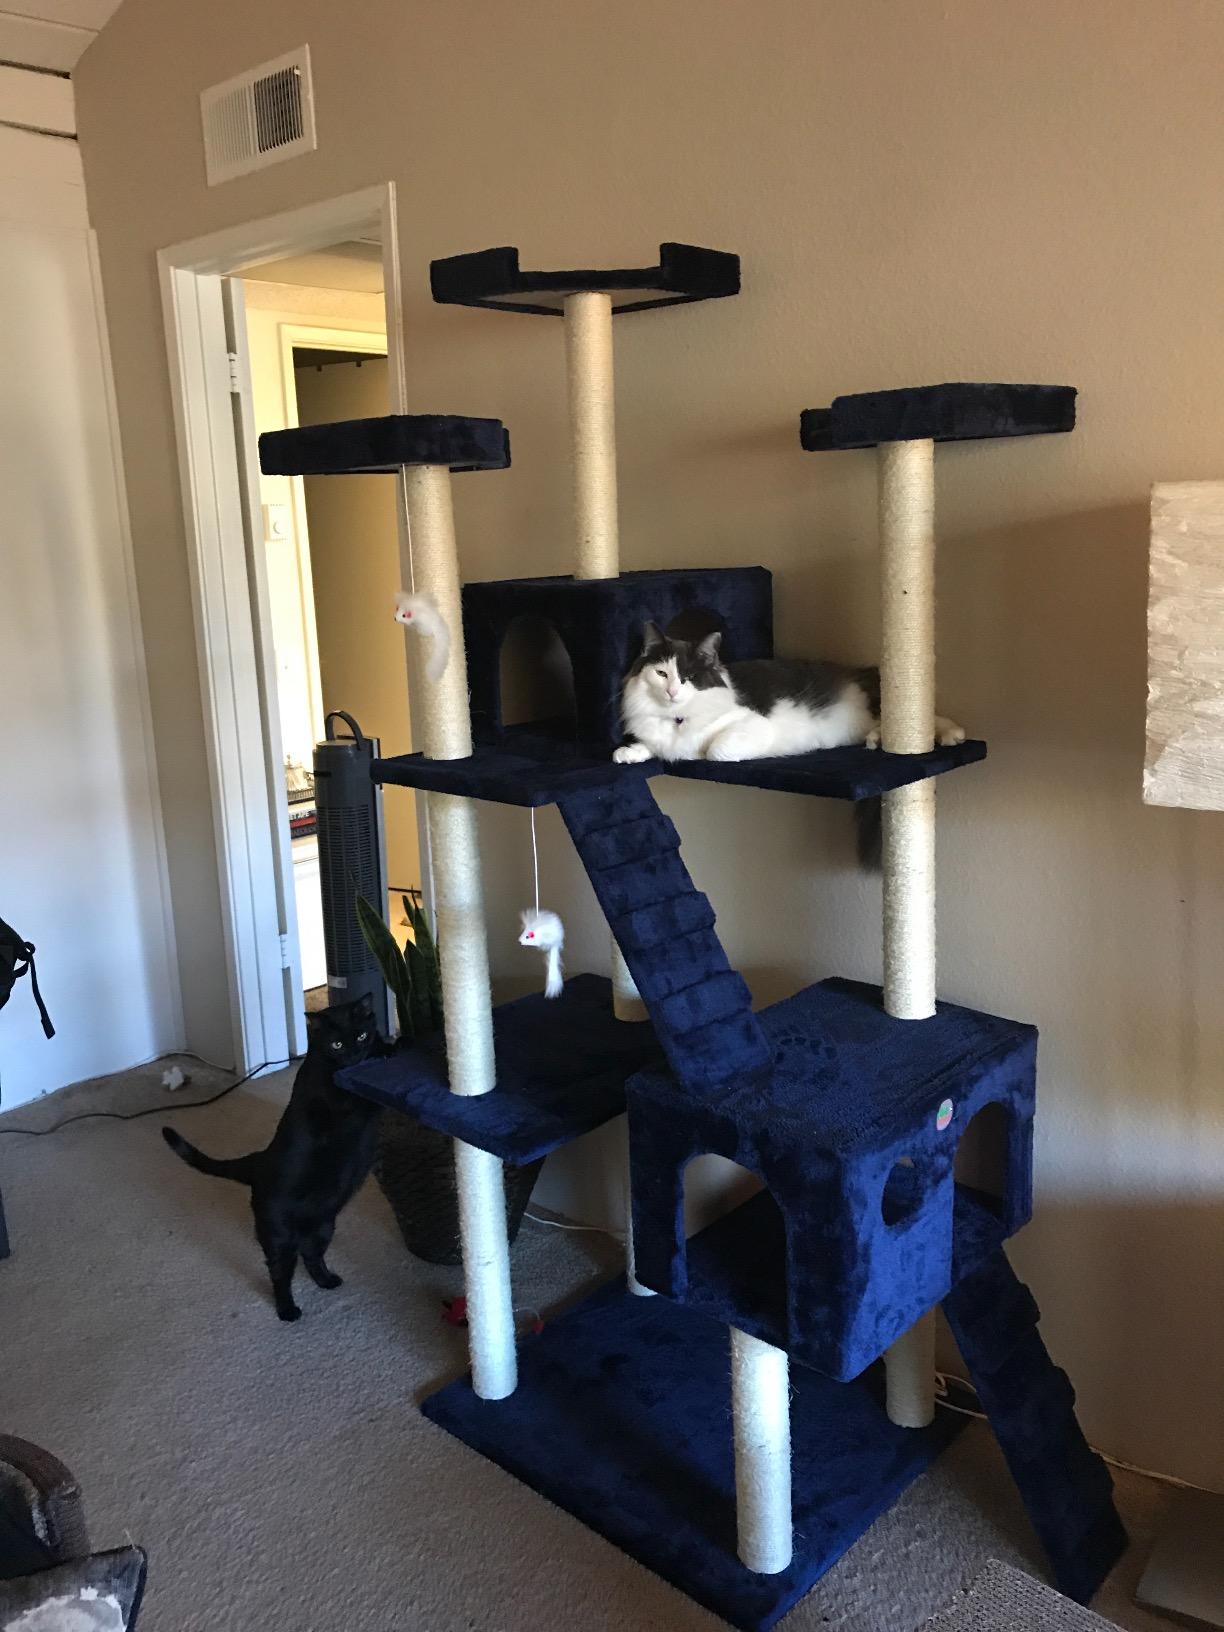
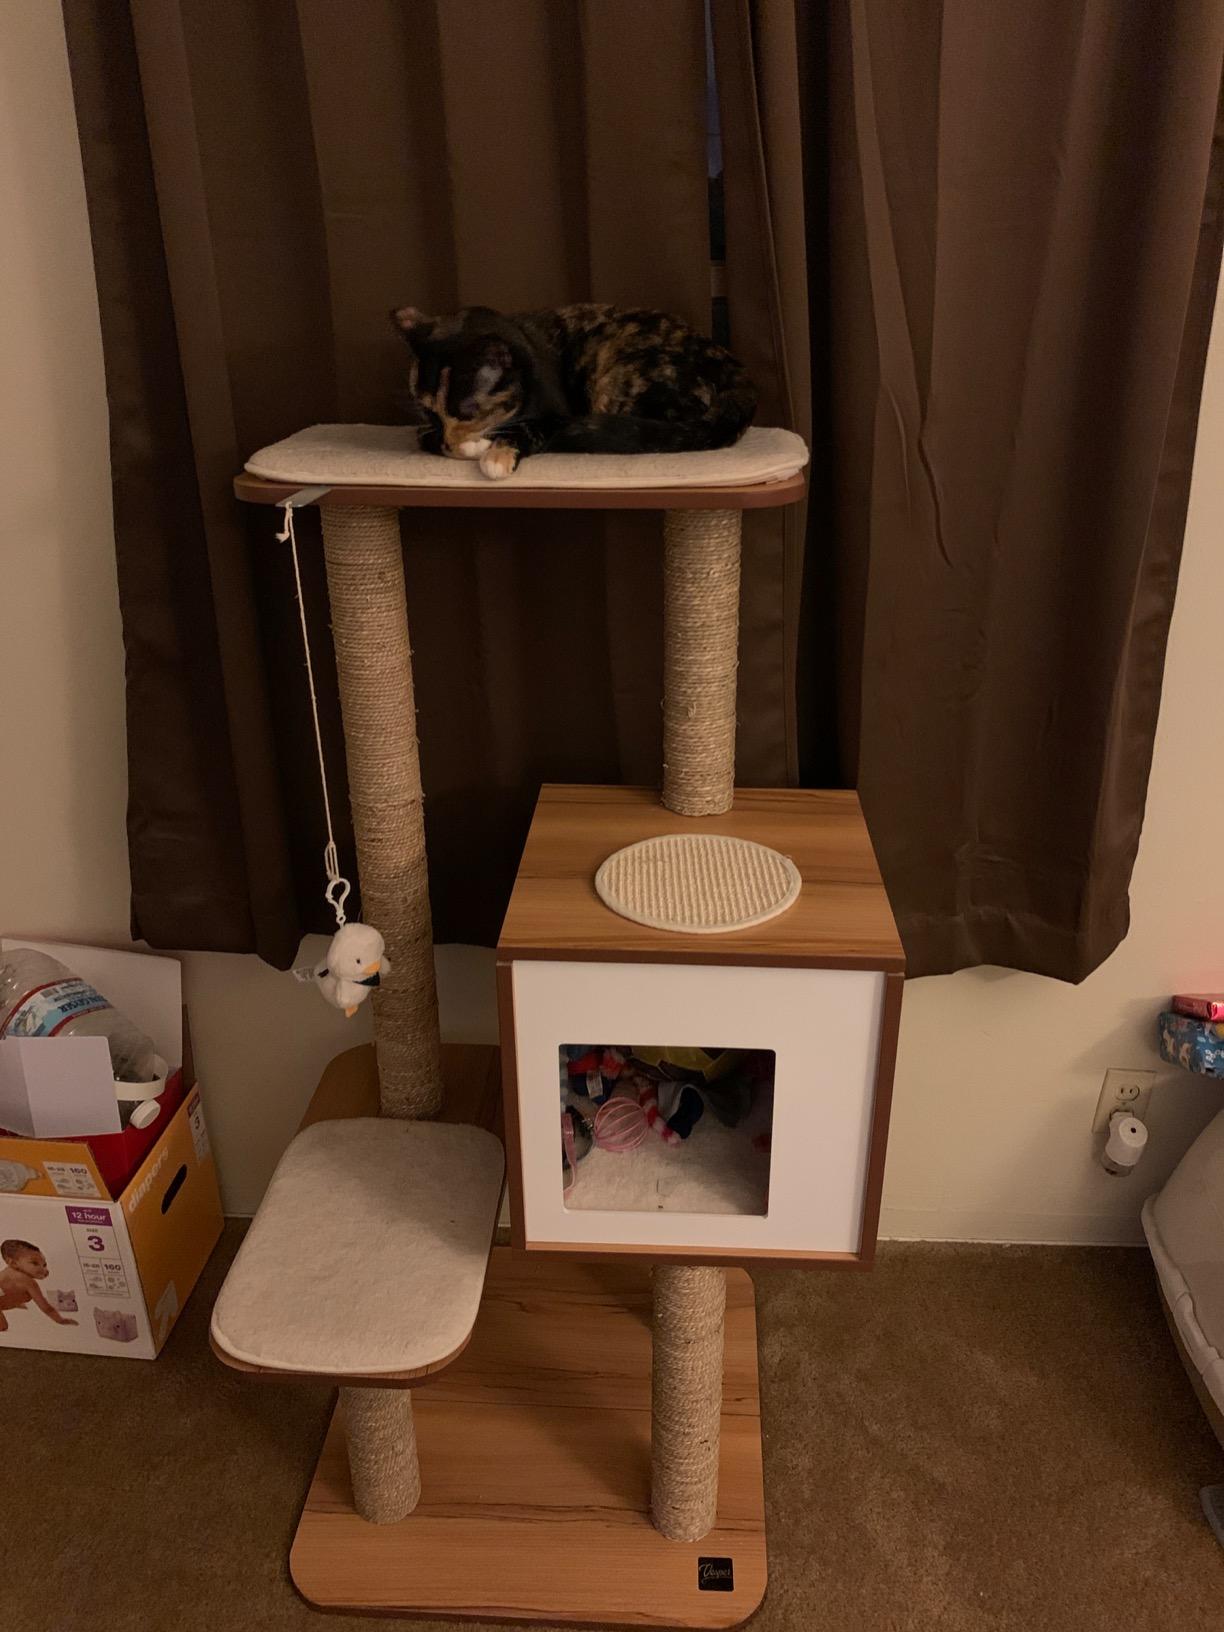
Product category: items_cat tree
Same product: no